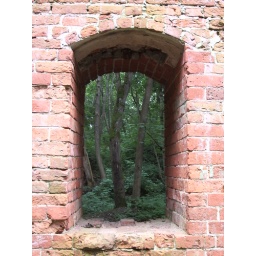
window in abandoned prussian castle russia